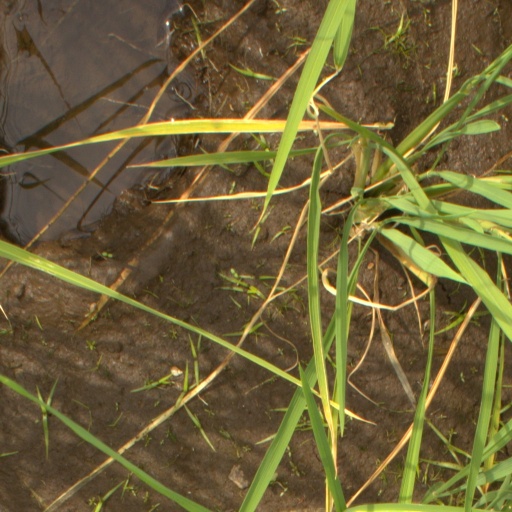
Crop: rice